Antonine Wall

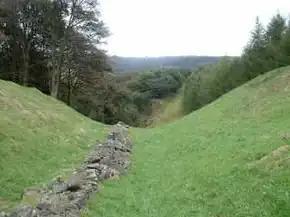
The Antonine Wall, looking east, from Bar Hill between Twechar and Croy

The wall was abandoned within two decades of completion when the Roman legions withdrew to Hadrian's Wall in 162, and over time may have reached an accommodation with the Brythonic tribes of the area, whom they may have fostered as possible buffer states which would later become "The Old North". After a series of attacks in 197, the emperor Septimius Severus arrived in Scotland in 208, and campaigned against the Maeatae (based in the central Midland Valley on either side of the Firth of Clyde – Firth of Forth line) and the Caledonians to their north. While he carried out substantial work on Hadrian's Wall at the time, there is no evidence of any attention being paid to the remains of the Antonine Wall during the campaigns of 208–210. References in Late Roman sources to Severus' wall-building activities led to later scholars like Bede mistaking references to the Antonine Wall for ones to Hadrian's Wall.